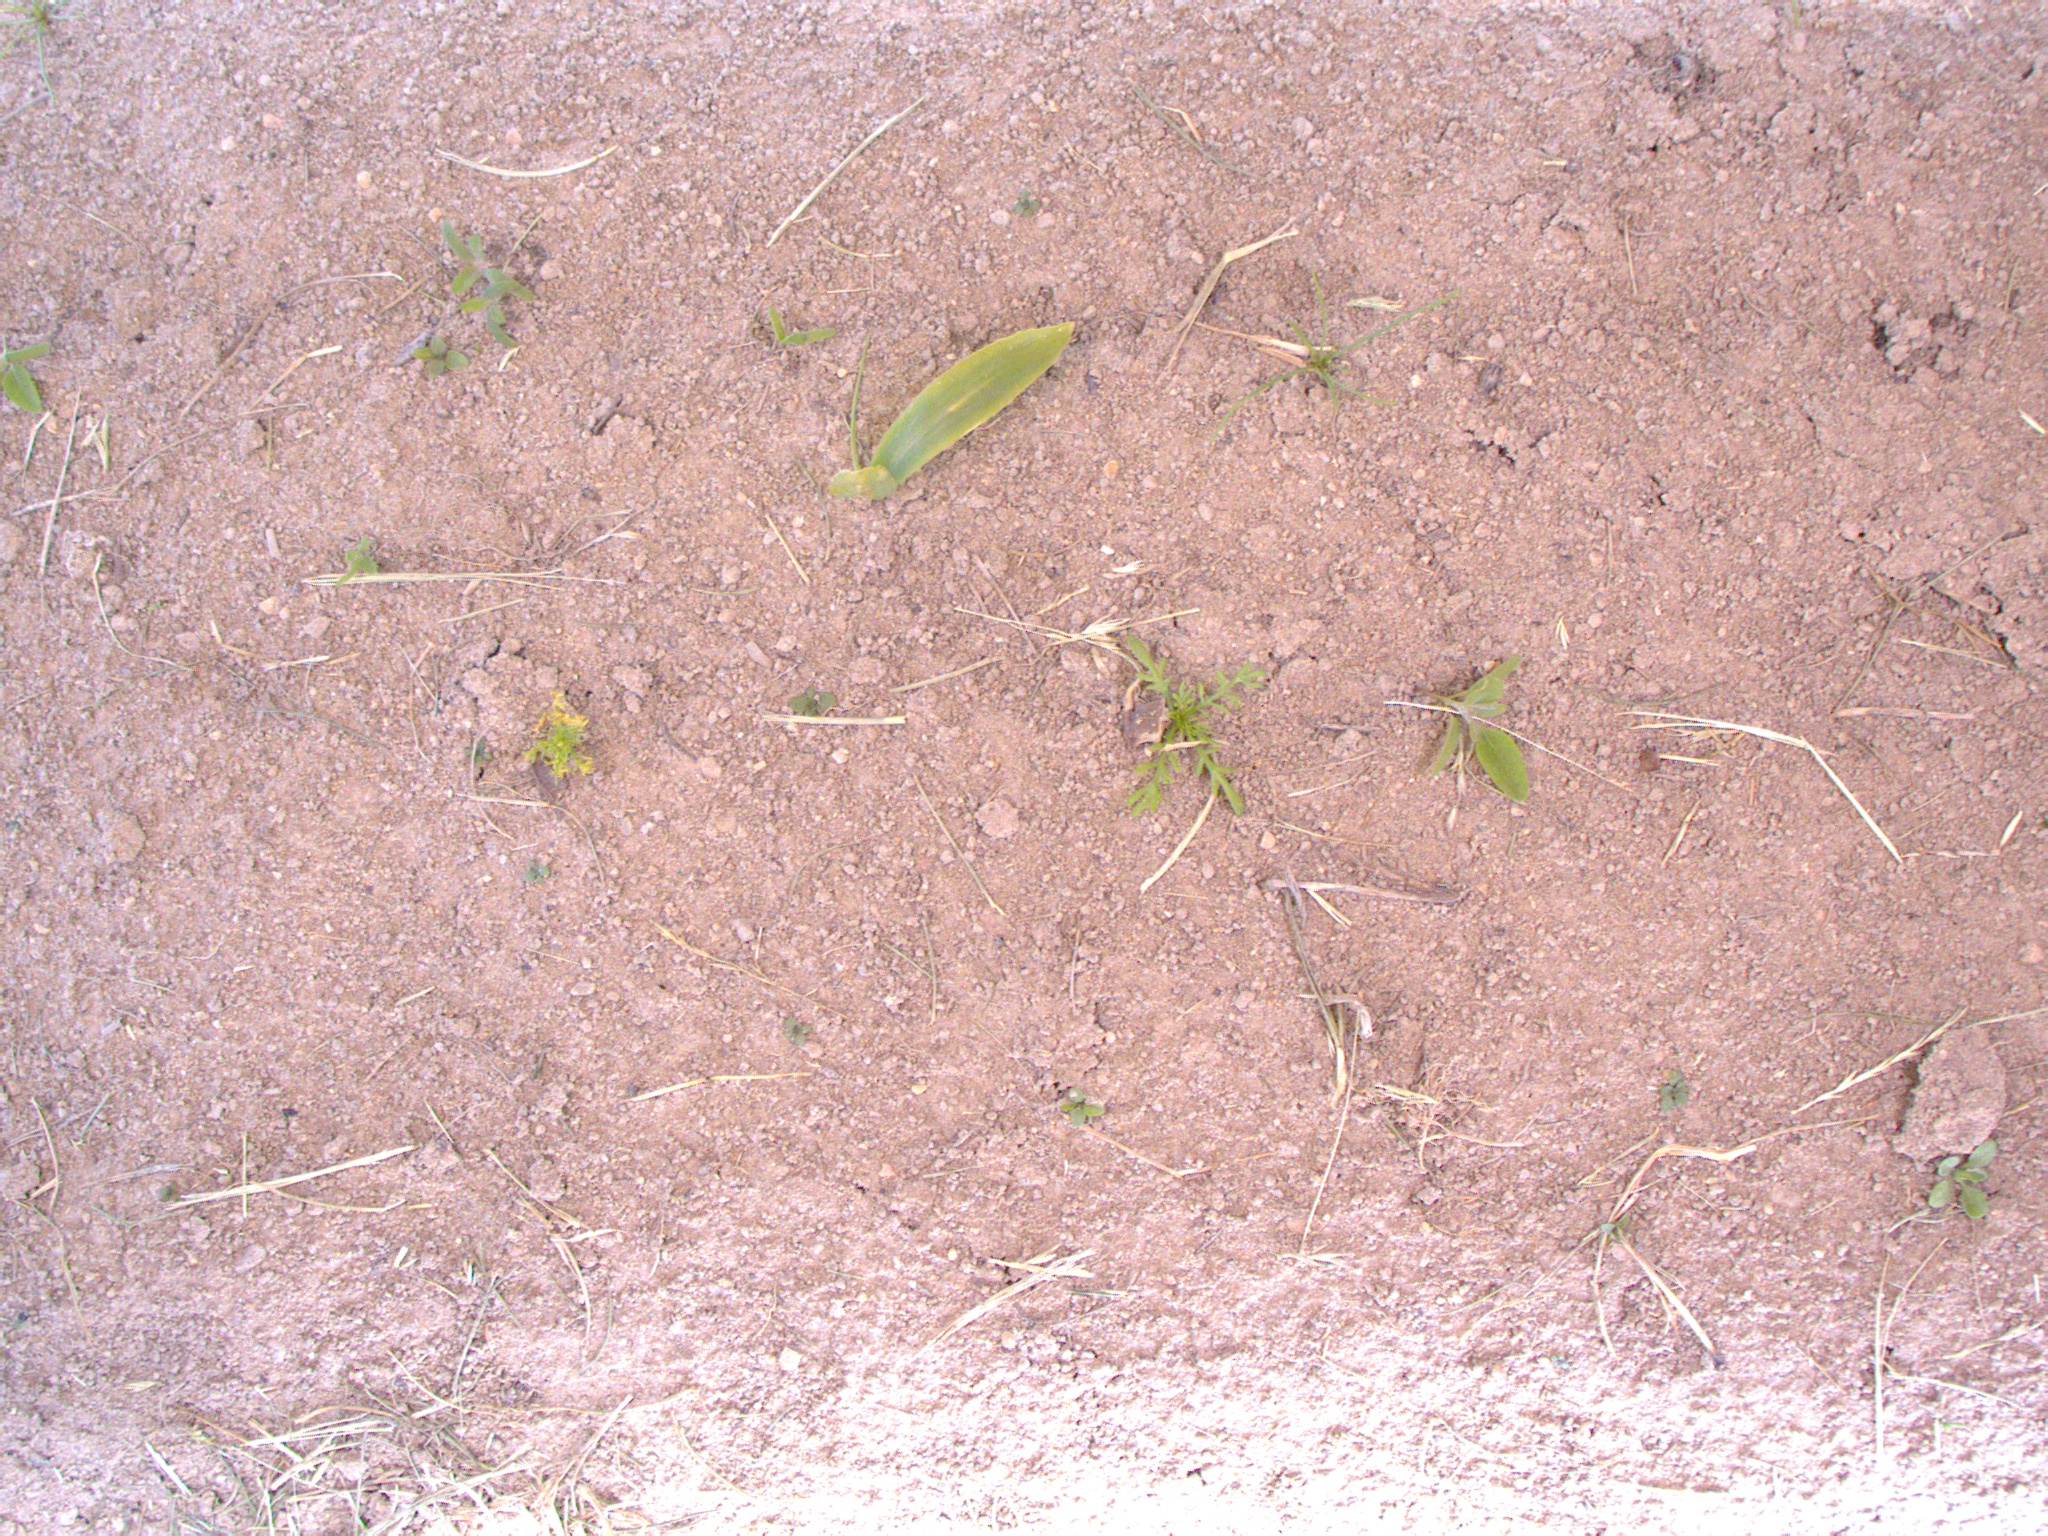
Crop: maize
Objects: maize, stem_maize